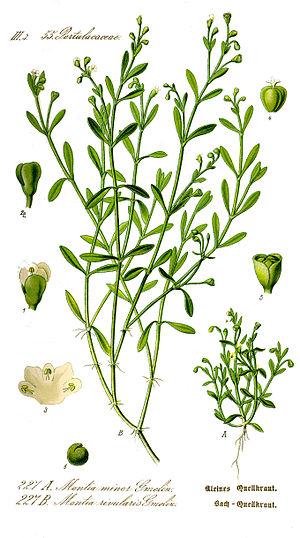
Montia est un genre de plantes dicotylédones de l'ordre des Caryophyllales et de la famille des Portulacaceae selon la classification classique ou des Montiaceae selon la classification phylogénétique.
La Montie des fontaines est une plante vivace ou bisannuelle de la famille des Portulacaceae selon la classification classique ou des Montiaceae selon la classification phylogénétique et du genre Montia. Principalement montagnarde, elle est propre aux biotopes humides et acides d'Europe.